Springfield race riot of 1908

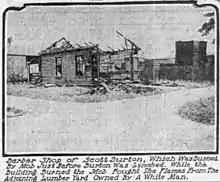
Burned remains of Burton's barber shop

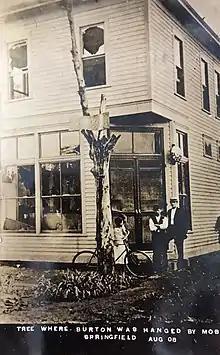
Postcard of tree where Scott Burton was hanged

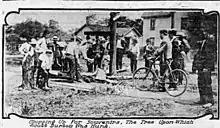
Chopping up the tree Burton was lynched on for souvenirs. "Chicago Tribune". 17 Aug 1908.

Scott Burton, a 65-year-old black man, had a small barbershop, located at 12th and Madison, that catered exclusively to white clientele. Around 2:30 a.m., Burton had been at home with his family, and his wife, Kate (née Qualls), when the mob, offering bounties of "twenty-five dollars for a nigger!" approached his home and threatened them. Burton allegedly fired a warning shot out over the crowd, further enraging them. Moments later, the mob rushed into his home: